Culture and menstruation

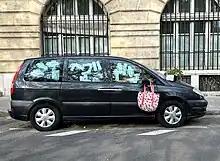
A car in Paris with menstrual pads stuck to the windows.

In Bali, a woman is not allowed to enter the kitchen to perform her usual duties, nor is she allowed to have sex with her husband while menstruating. She is to sleep apart from the family and has to keep her clothes that she wears while menstruating away from any clothes that she could wear to the temple. One of the most important regulations is that a woman is not allowed to attend temple while menstruating. Additionally, menstruating women are restricted from cooking, having sex, entering a Hindu temple or touching certain objects that belong to men.